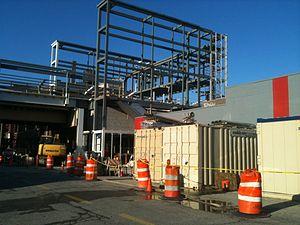
Morgan est une station commune aux lignes verte et rose du métro de Chicago.